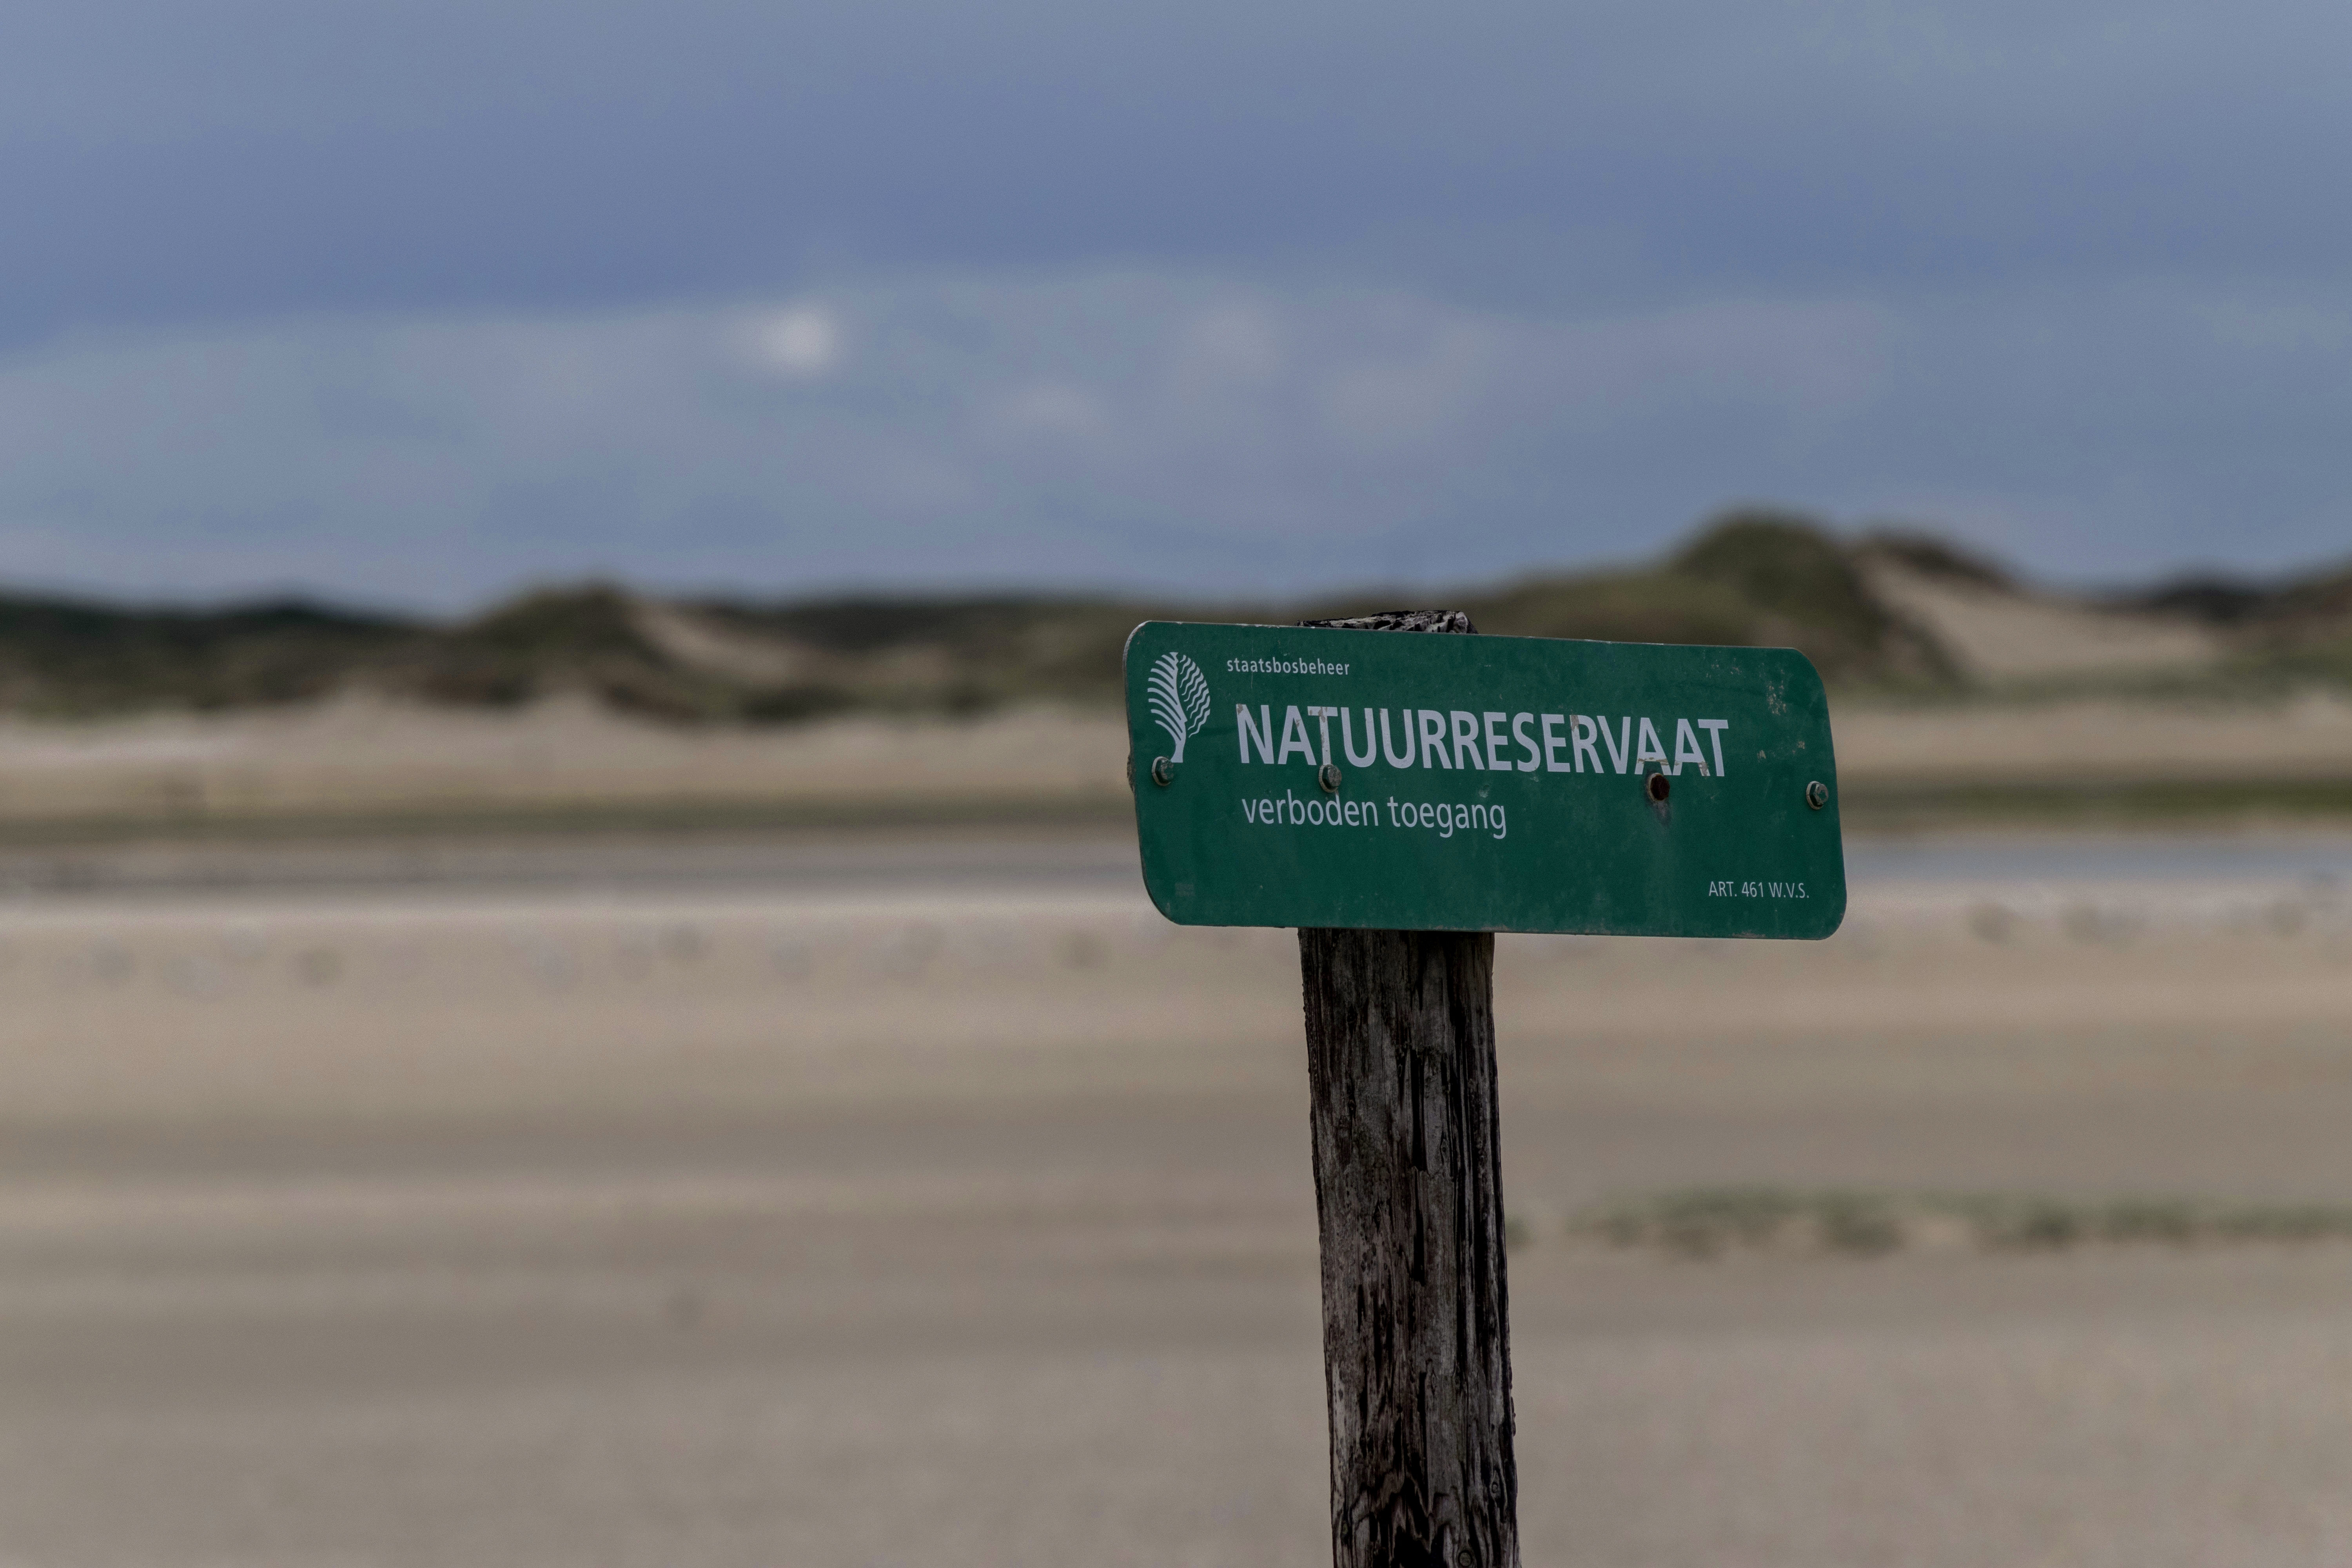
beach, landscape, sea, coast, sand, ocean, sky, photo, sign, island, nikon, road trip, holland, nederland, strand, netherlands, clouds, isle, dutch, outdoorphotography, picture, photograph, fotos, foto, wolken, paulvandevelde, pdvandevelde, padagudaloma, natuurfotografie, naturephotographer, dordrecht, lucht, nederlandinfotos, texel, zand, pvdvfotografie, pdvandeveldedordrecht, nederlandsefotografie, dutchphotogaraphy, totallydutch, fotografienederland, hollandsefotografie, fotografieholland, deslufter, slufter, landform, natuurreservaat, natural environment, atmosphere of earth